IRrelevant Astronomy

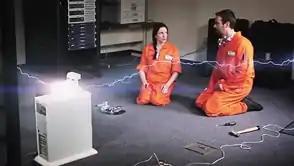
An evil artificial intelligence unit attempts to take control of NASA, from the episode "Fusion vs. Fission"

IRrelevant Astronomy is a web series produced by NASA's Spitzer Space Telescope. Each episode explains a general science concept or reveals science news relevant to Spitzer. The "IR" in the title stands for "infrared", making the title refer to "infrared-relevant astronomy." The first episode launched on January 15, 2008, on the Spitzer Space Telescope website.